Alfredo Balloni

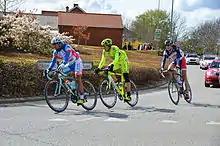
Balloni (in the middle) during the Giro d'Italia in 2012

Alfredo Balloni (born 20 September 1989) is an Italian former professional road bicycle racer, who last rode for UCI Continental Team .